Urbandale, Iowa

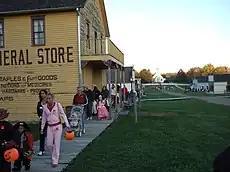
Walnut Hill, part of the Living History Farms, during 2007 Halloween event

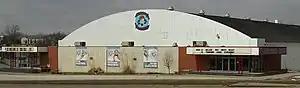
Buccaneer Arena

Urbandale features of parks and of recreational trails that connect to other trails in the Des Moines area.